Greek mythology

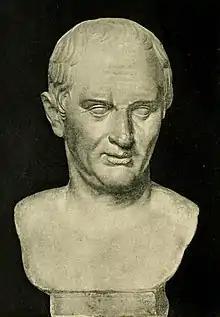
Cicero saw himself as the defender of the established order, despite his personal skepticism concerning myth and his inclination towards more philosophical conceptions of divinity.

After the rise of philosophy, history, prose and rationalism in the late 5th century BC, the role of myth became less certain, and mythological genealogies gave place to a conception of history which tried to exclude the supernatural (such as the Thucydidean history). While poets and dramatists were reworking the myths, Greek historians and philosophers were beginning to criticize them.